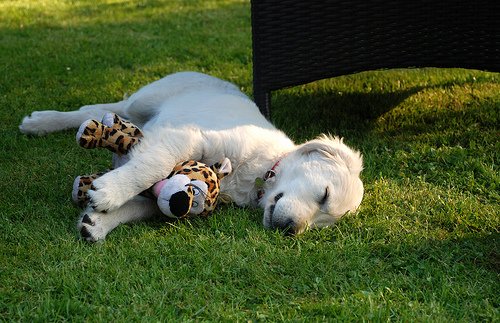
question: 何がありますか。
answer: 芝が生えています。

question: 芝の上には何がありますか。
answer: 犬がいます。

question: 犬は何色ですか。
answer: 白色です。

question: 犬は何をしていますか。
answer: 寝ています。

question: 犬はどんな姿勢で寝ていますか。
answer: 横になって足を伸ばして寝ています。

question: 犬の近くには何がありますか。
answer: ぬいぐるみがあります。

question: ぬいぐるみはどこにありますか。
answer: 犬の足に挟まっています。

question: ぬいぐるみは何色ですか。
answer: 茶色です。